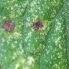
Crop: Tomato
Condition: alternaria-mite-d